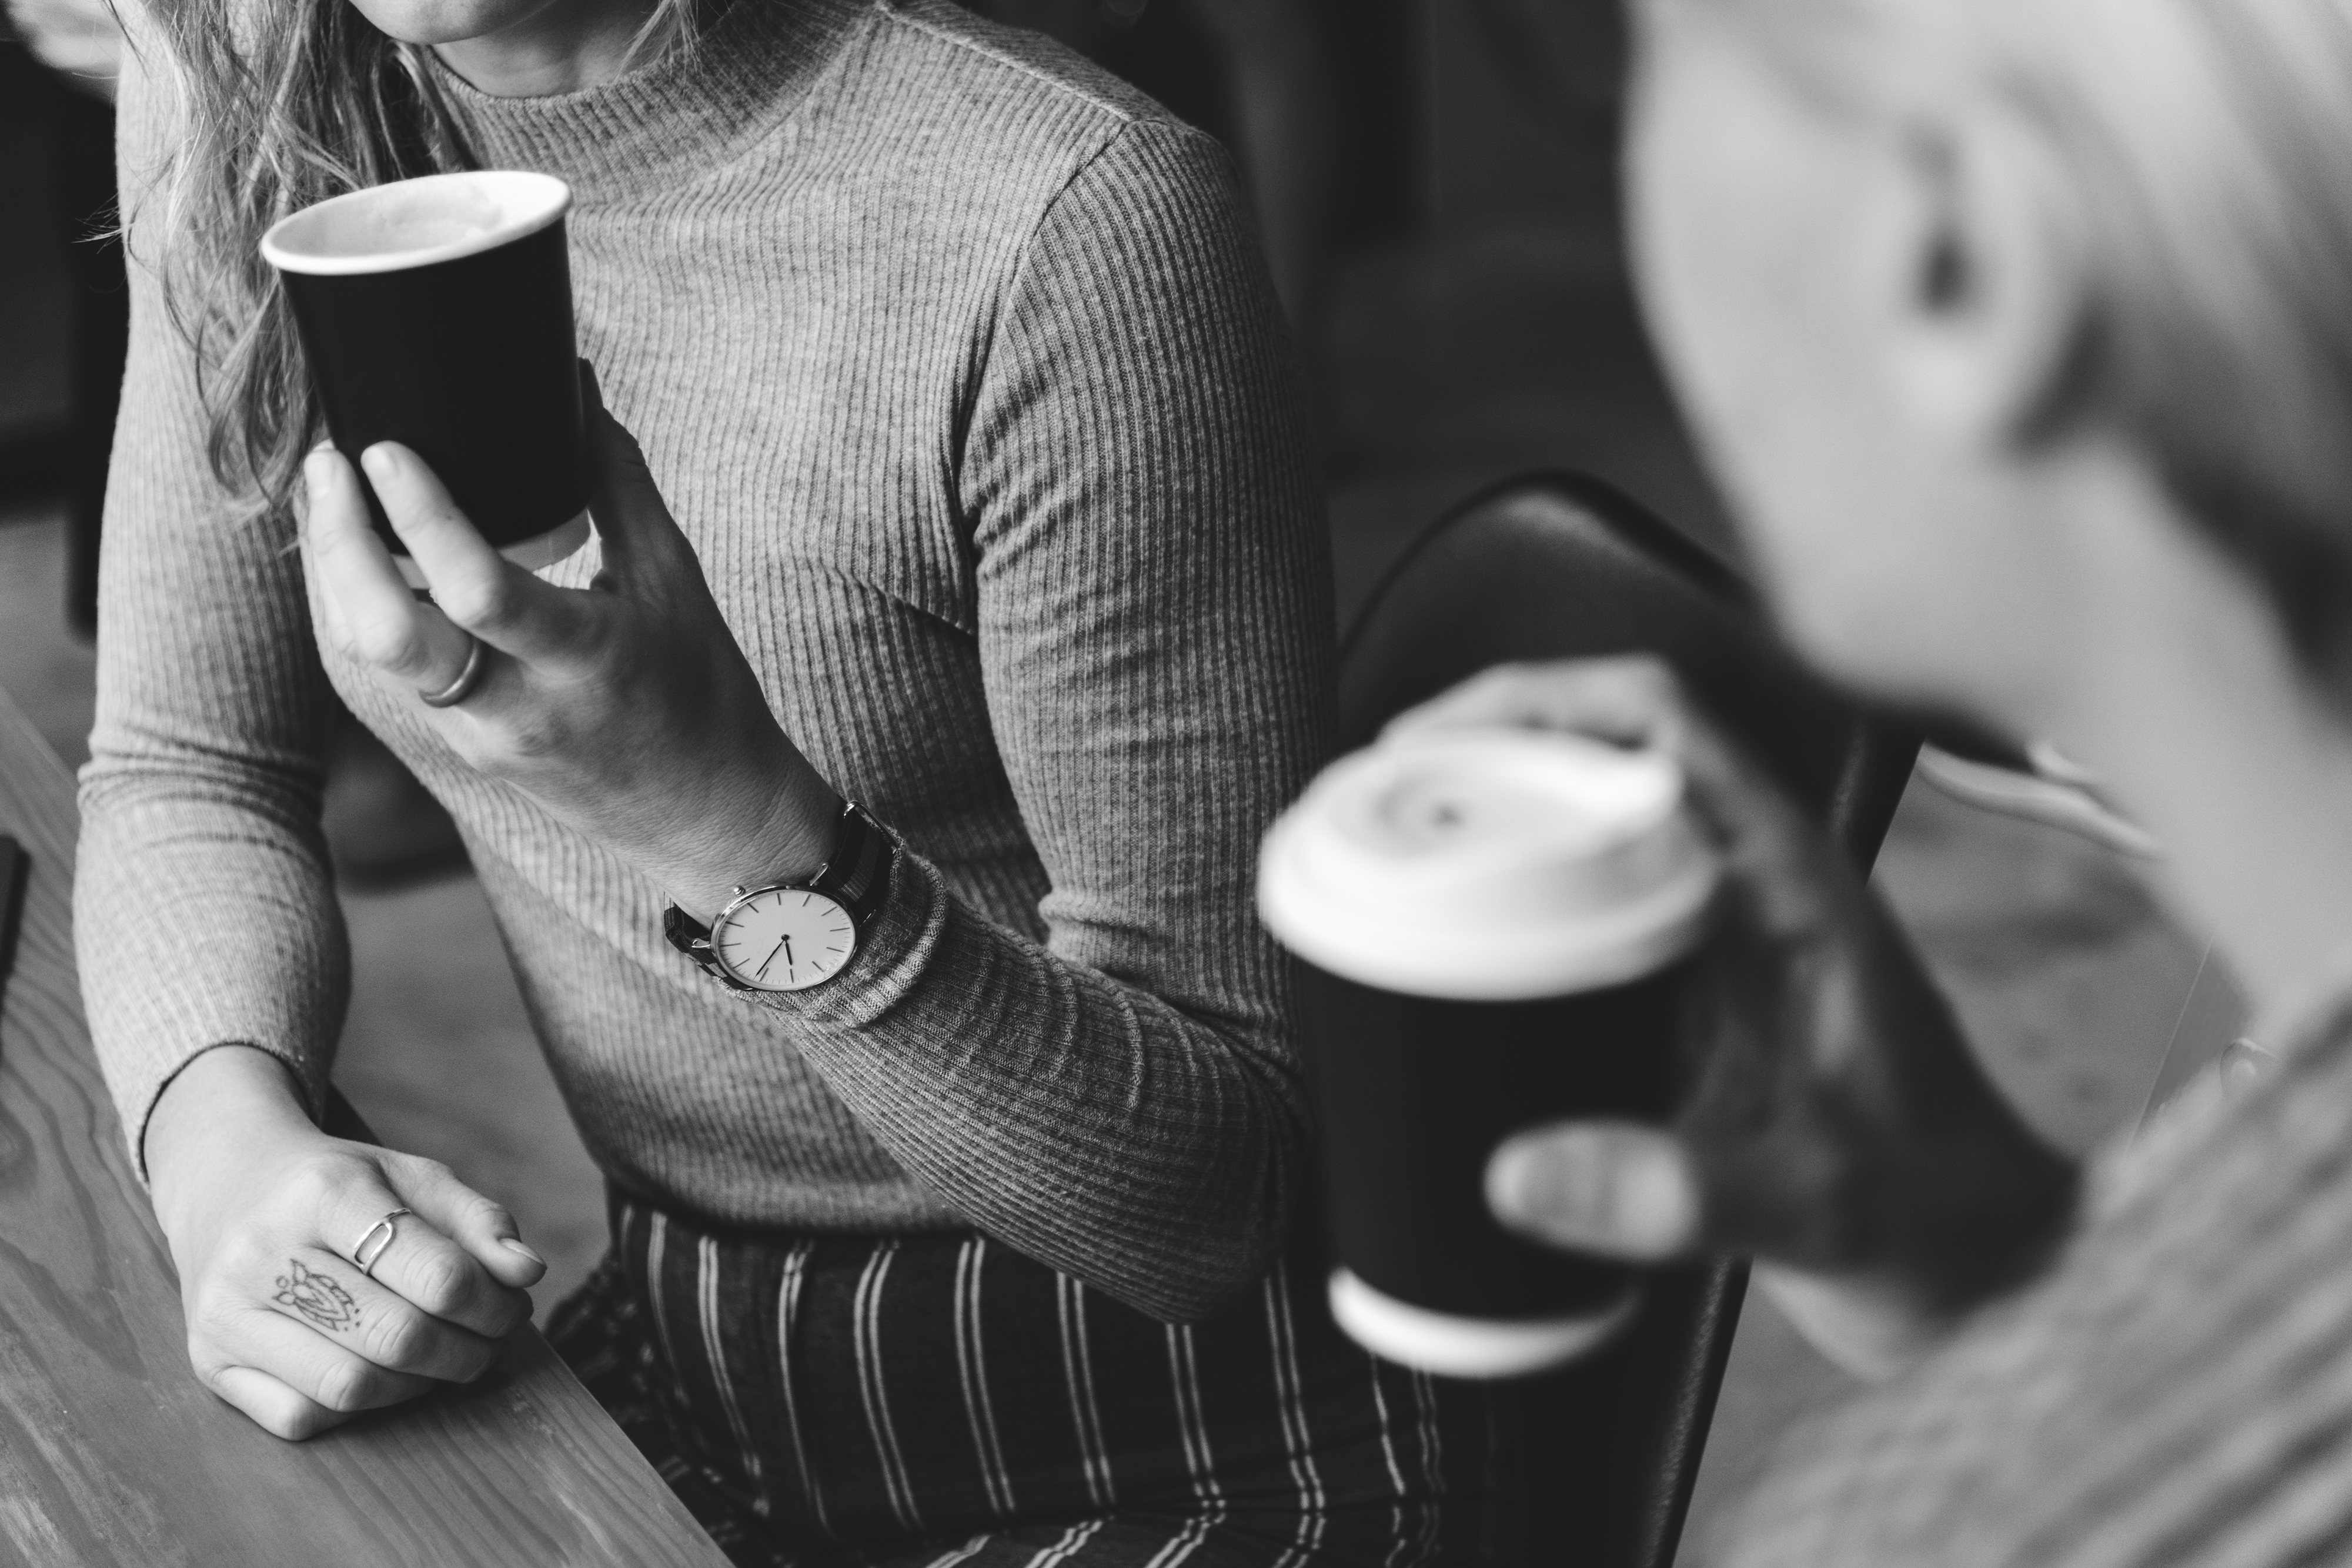
aroma, aromatic, awake, beverage, black and white, break, breakfast, brewed, bw, cafe, caffeine, calm, cappuccino, cheerful, chill, closeup, coffee, coffee break, coffee culture, coffee house, connection, couple, cup, decaf, delicious, drink, enjoy, espresso, flavor, fresh, grayscale, holiday, hot chocolate, hot drink, latte, lifestyle, man, mania, mocha, morning, refreshment, relax, takeaway, talking, tasty, together, weekend, woman, photograph, black, monochrome photography, hand, photography, girl, finger, arm, leg, monochrome, human, shoe, portrait photography, nail, smile, neck, joint, photo shoot